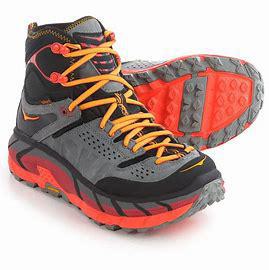
Brand: Hoka
Model: 100